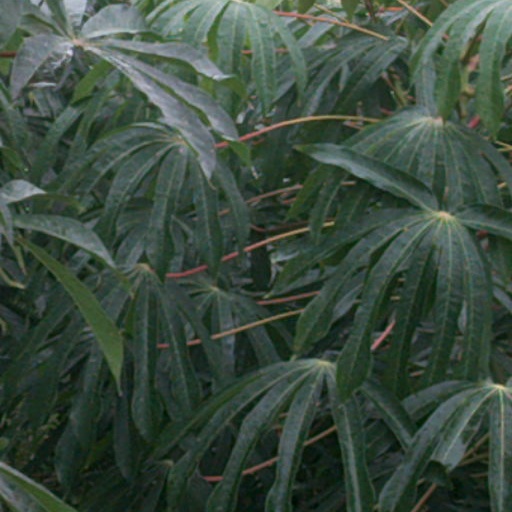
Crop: cassava